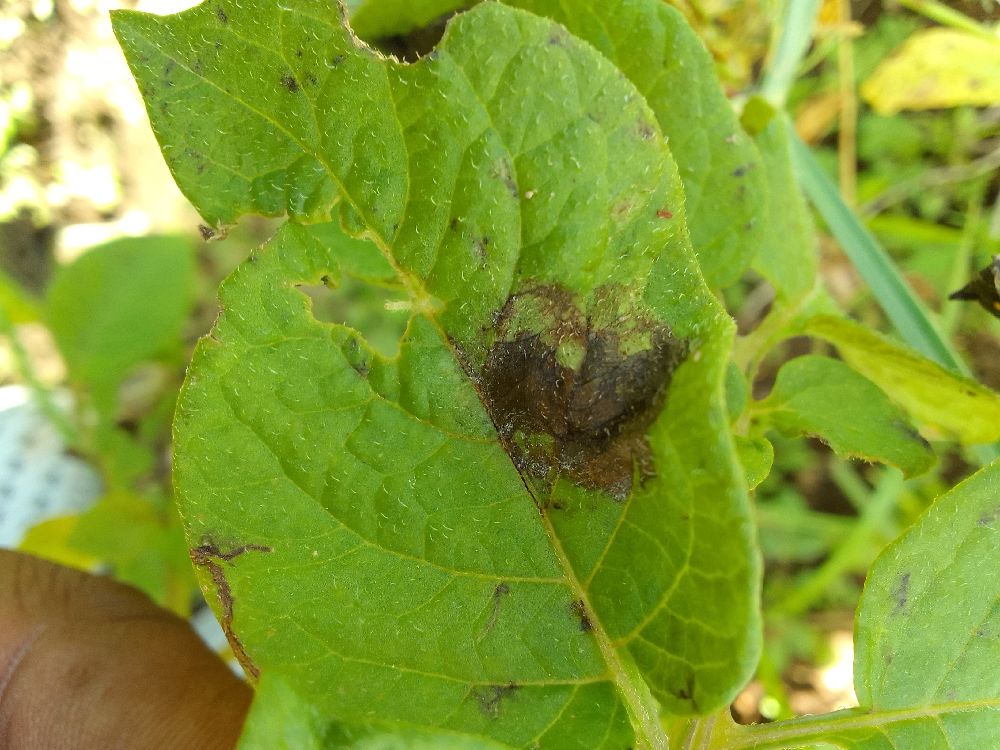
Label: Late blight